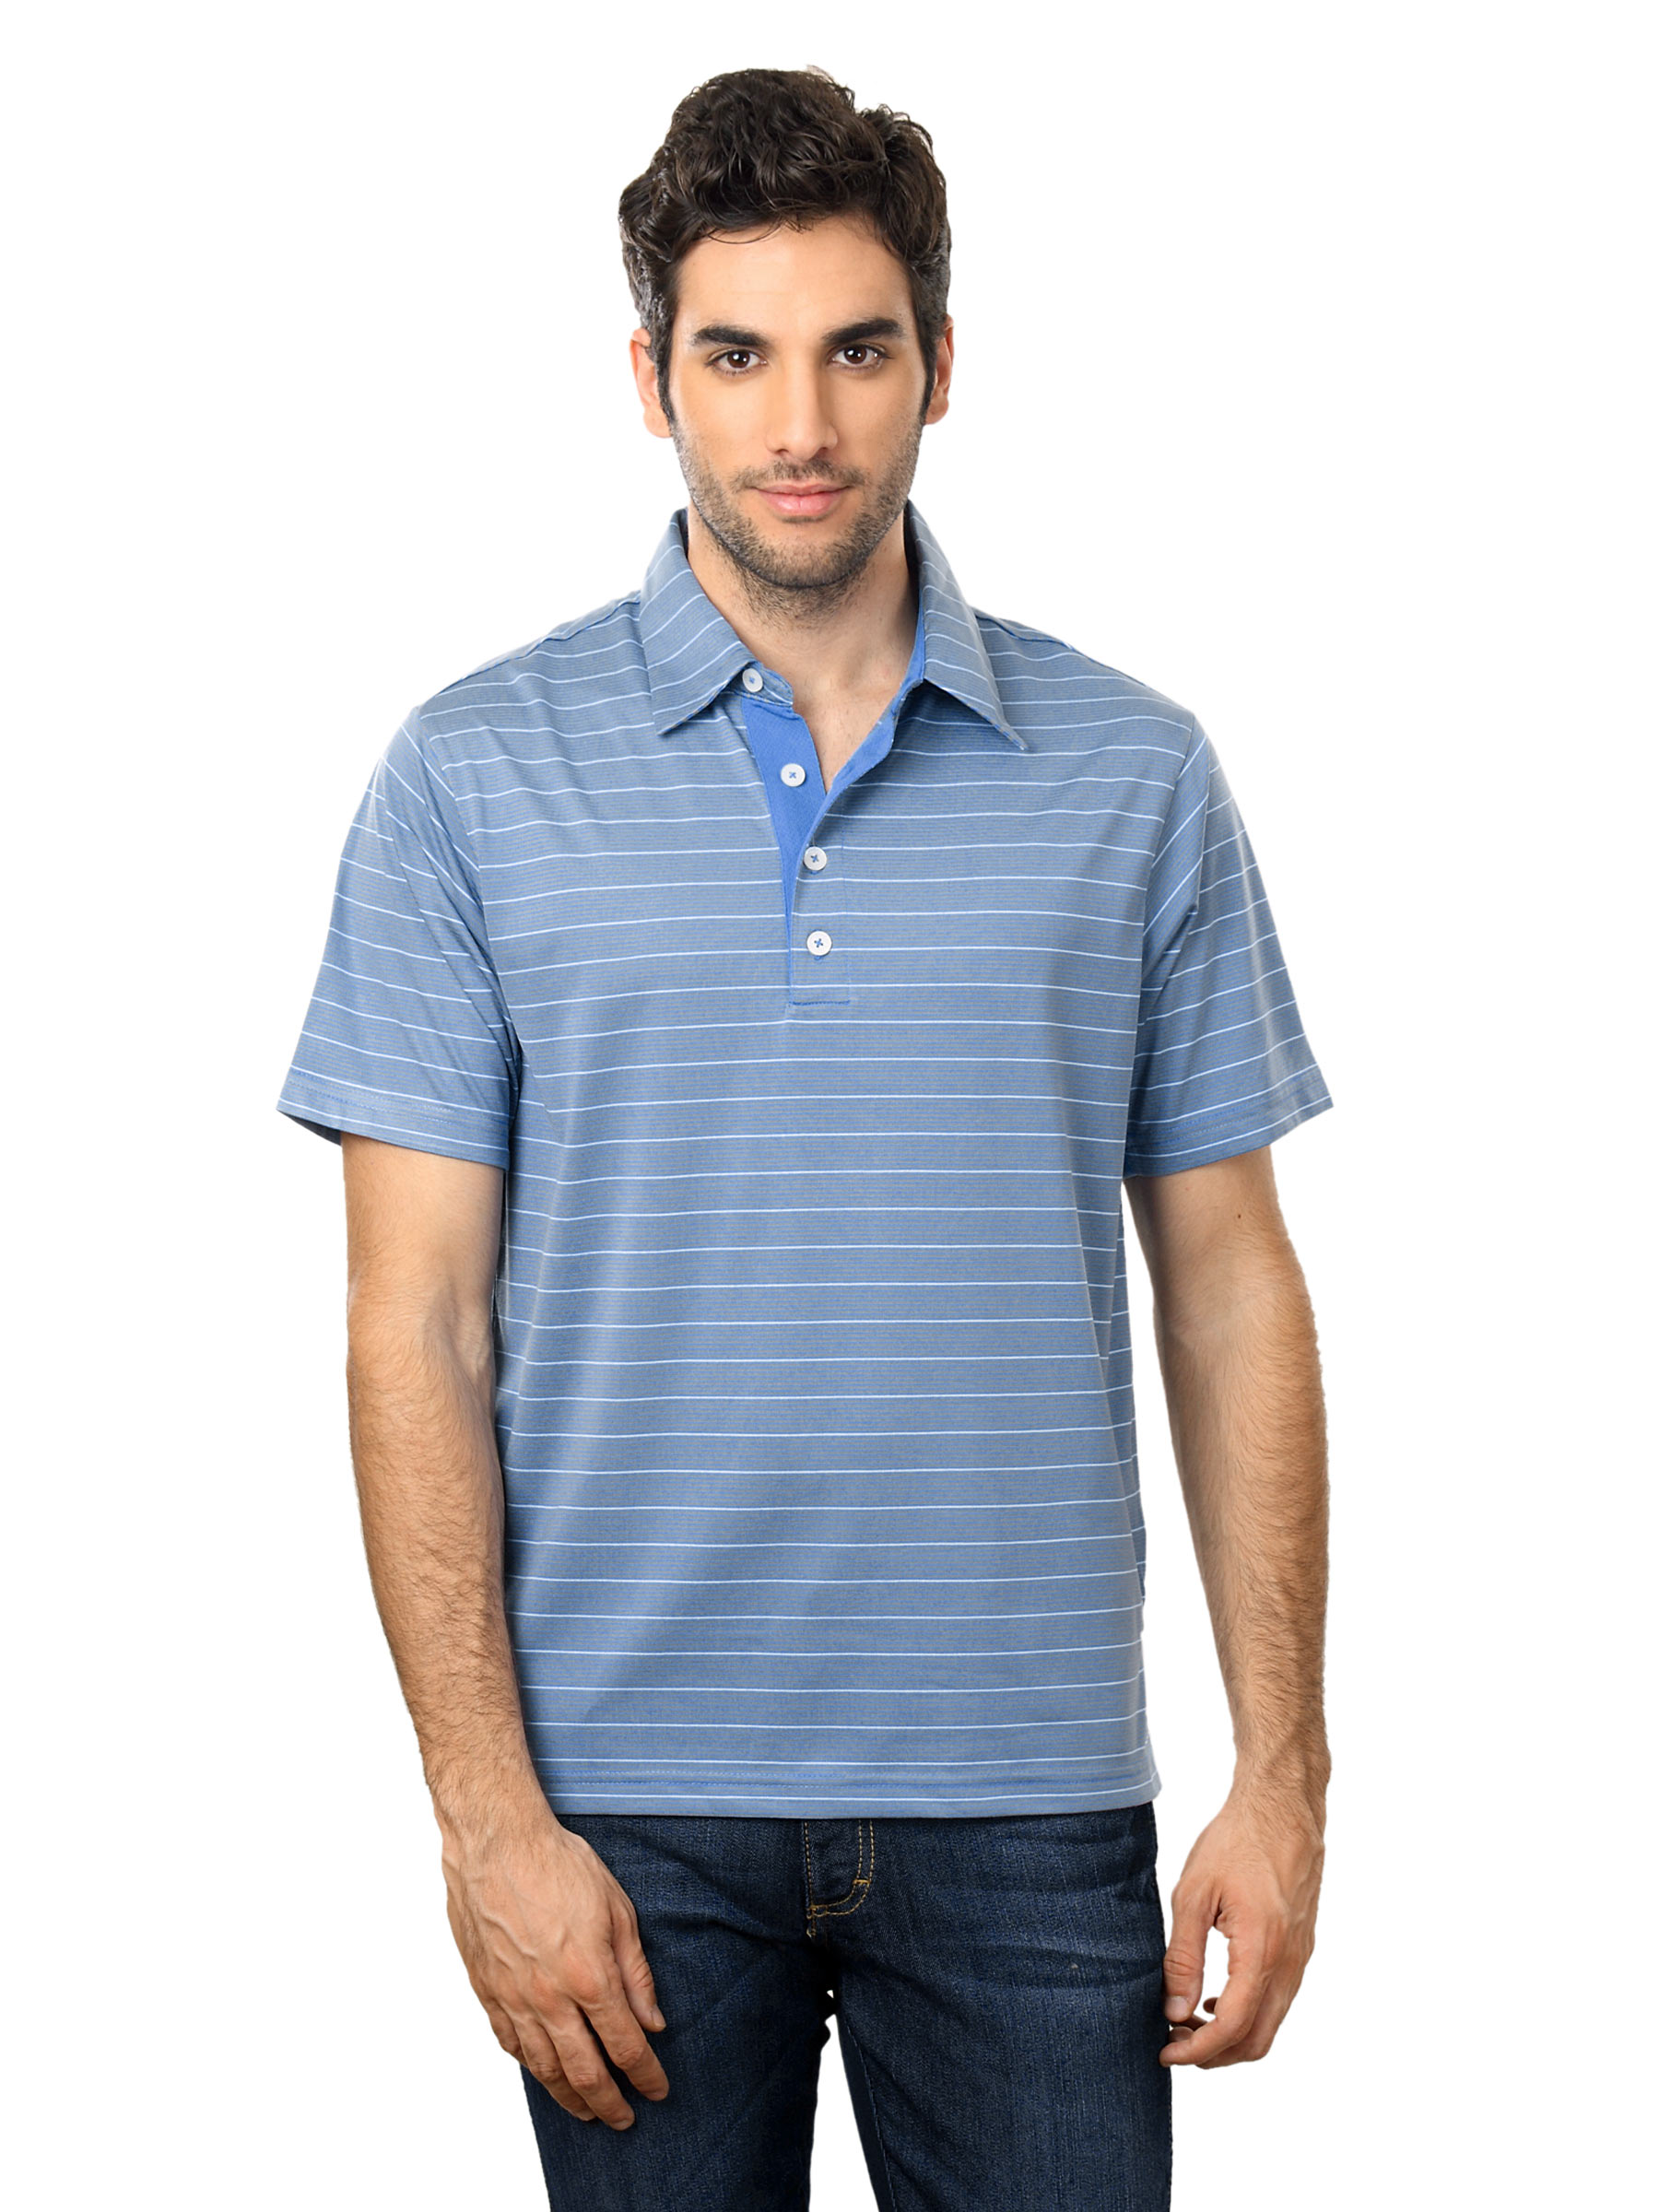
ADIDAS Men Blue Polo T-shirt
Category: Apparel / Topwear / Tshirts
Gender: Men
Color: Blue
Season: Summer 2012
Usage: Casual